Shanghai University of Technology

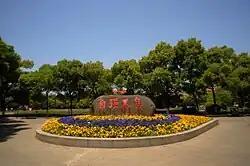

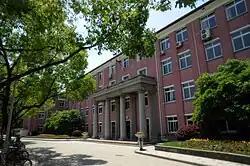
The NO.1 Teaching Building

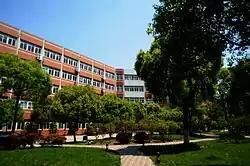
The Wenhui Library

Shanghai University was rebuilt in 1994, by merging Shanghai University of Technology, Shanghai University of Science & Technology, Shanghai Institute of Science & Technology and the former Shanghai University.